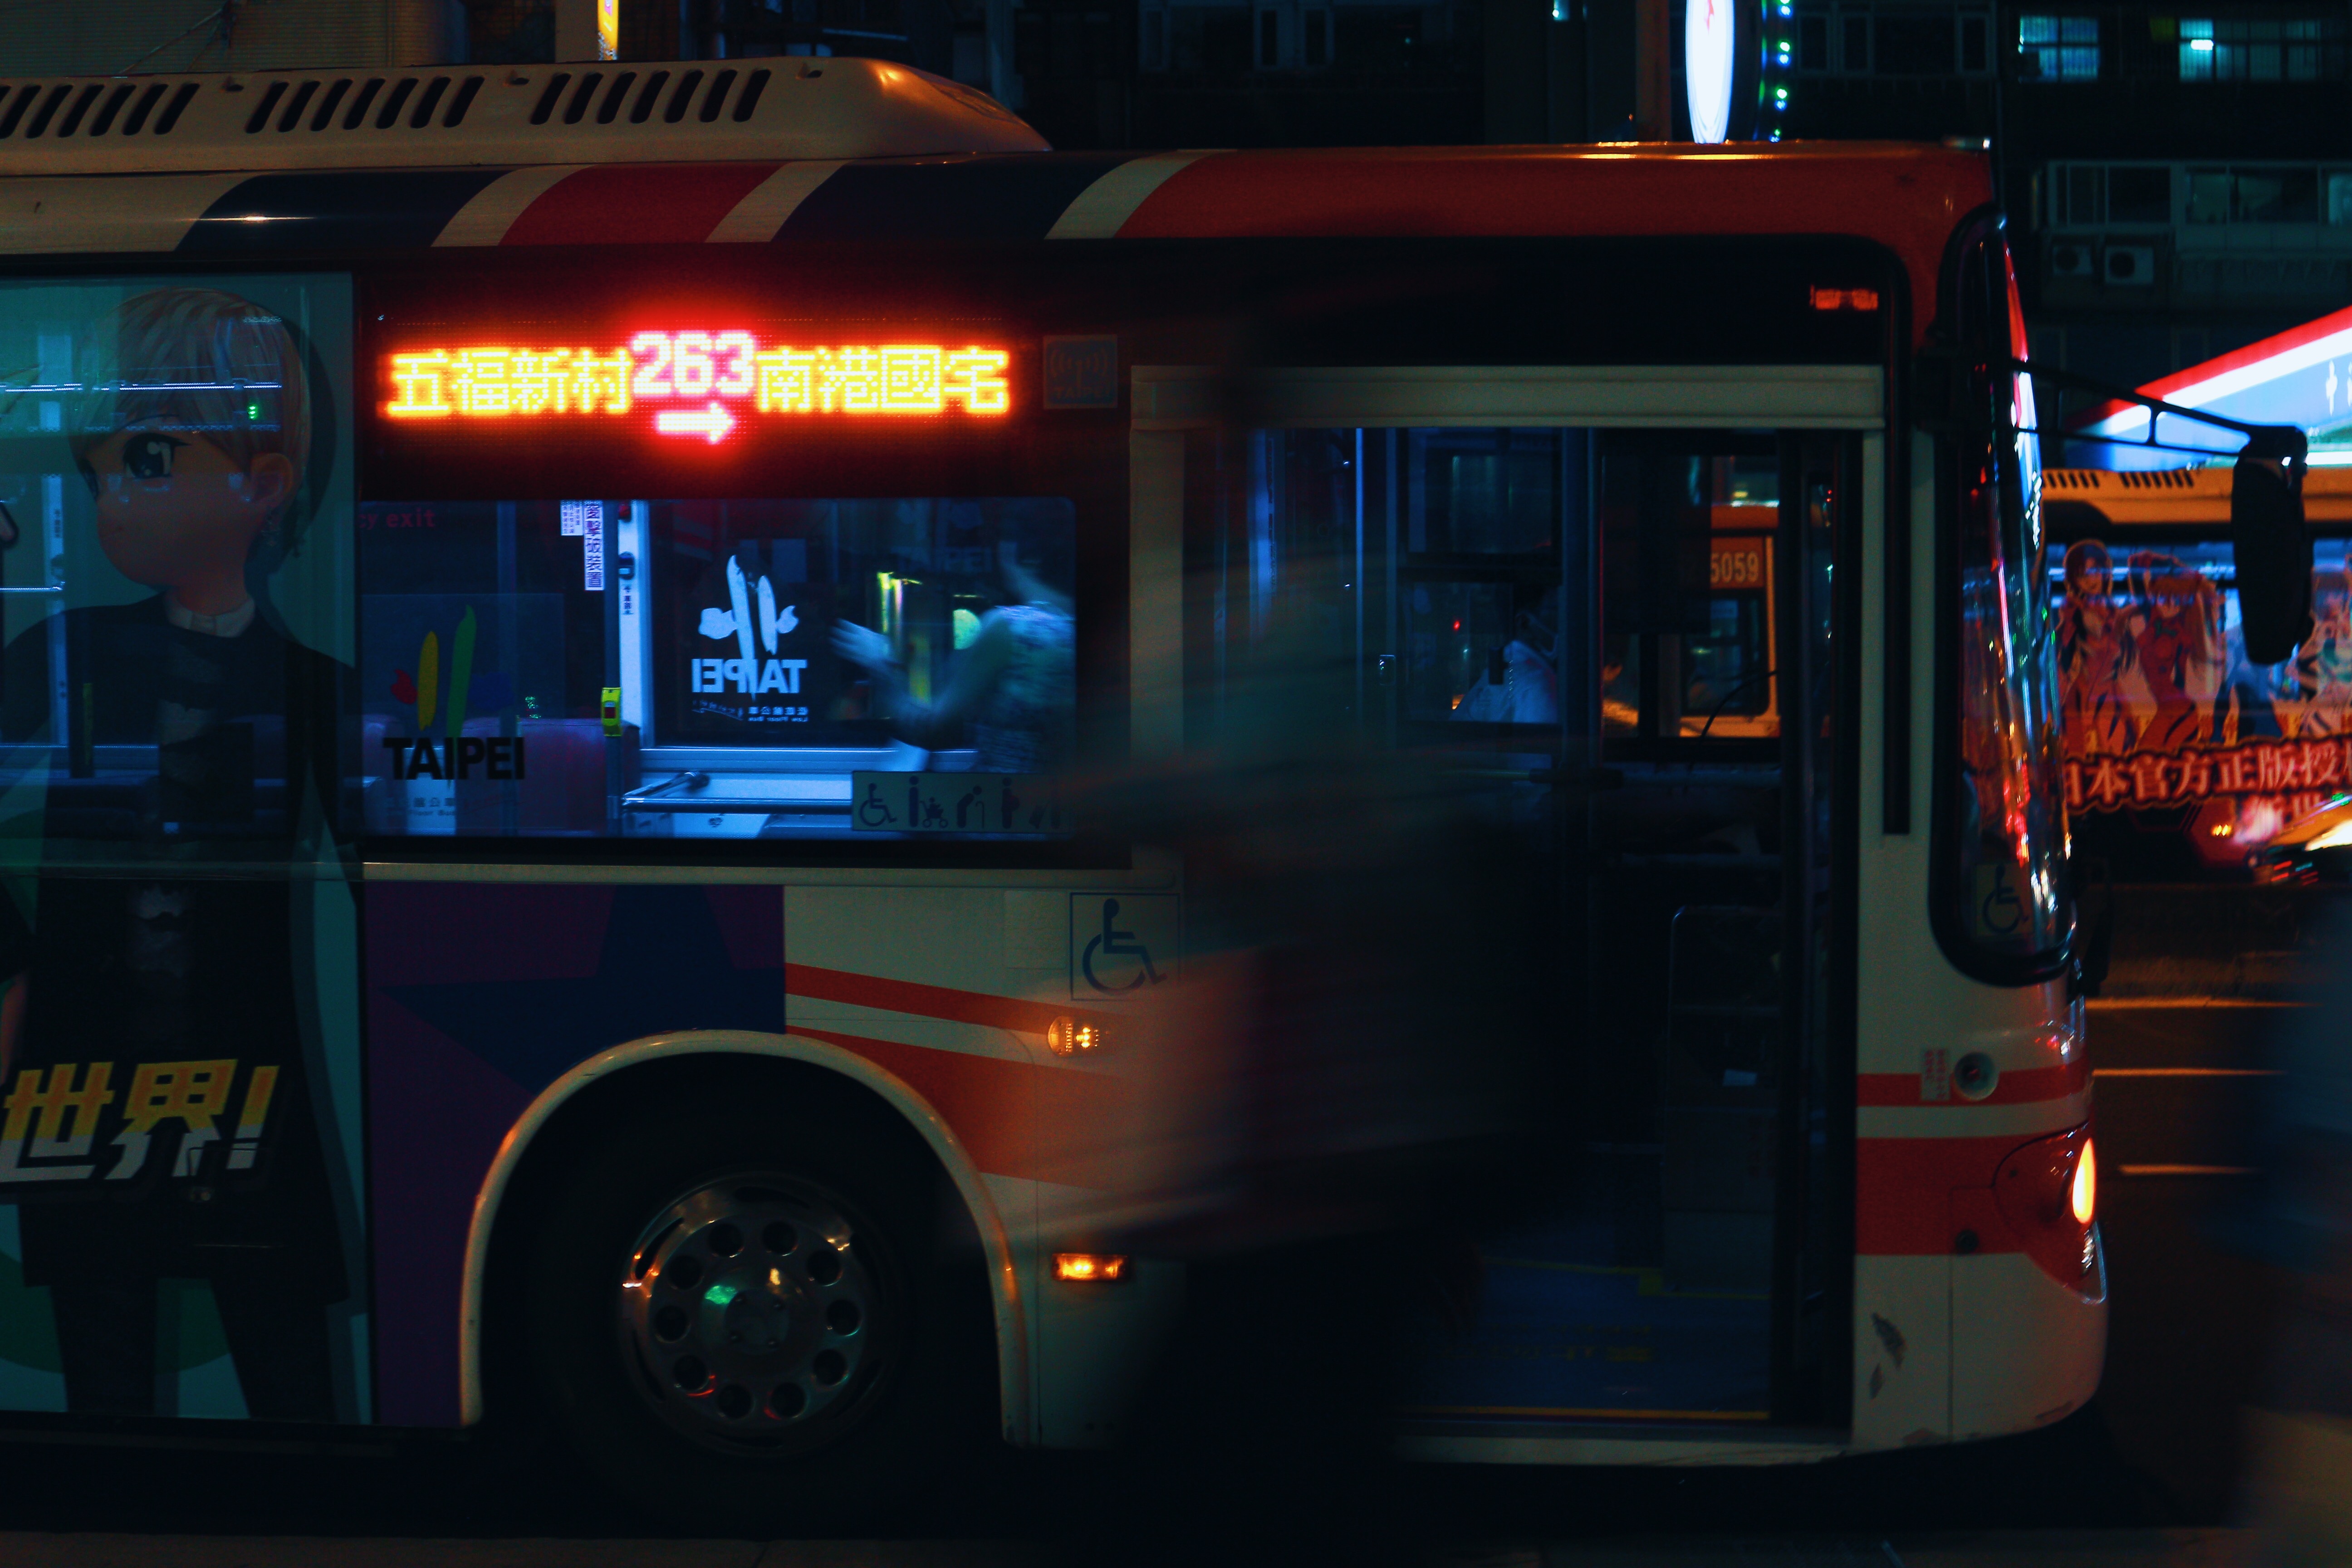
blur, people, road, urban, travel, motion, transport, evening, vehicle, public transport, illuminated, bus, buildings, time lapse, land vehicle, transportation system